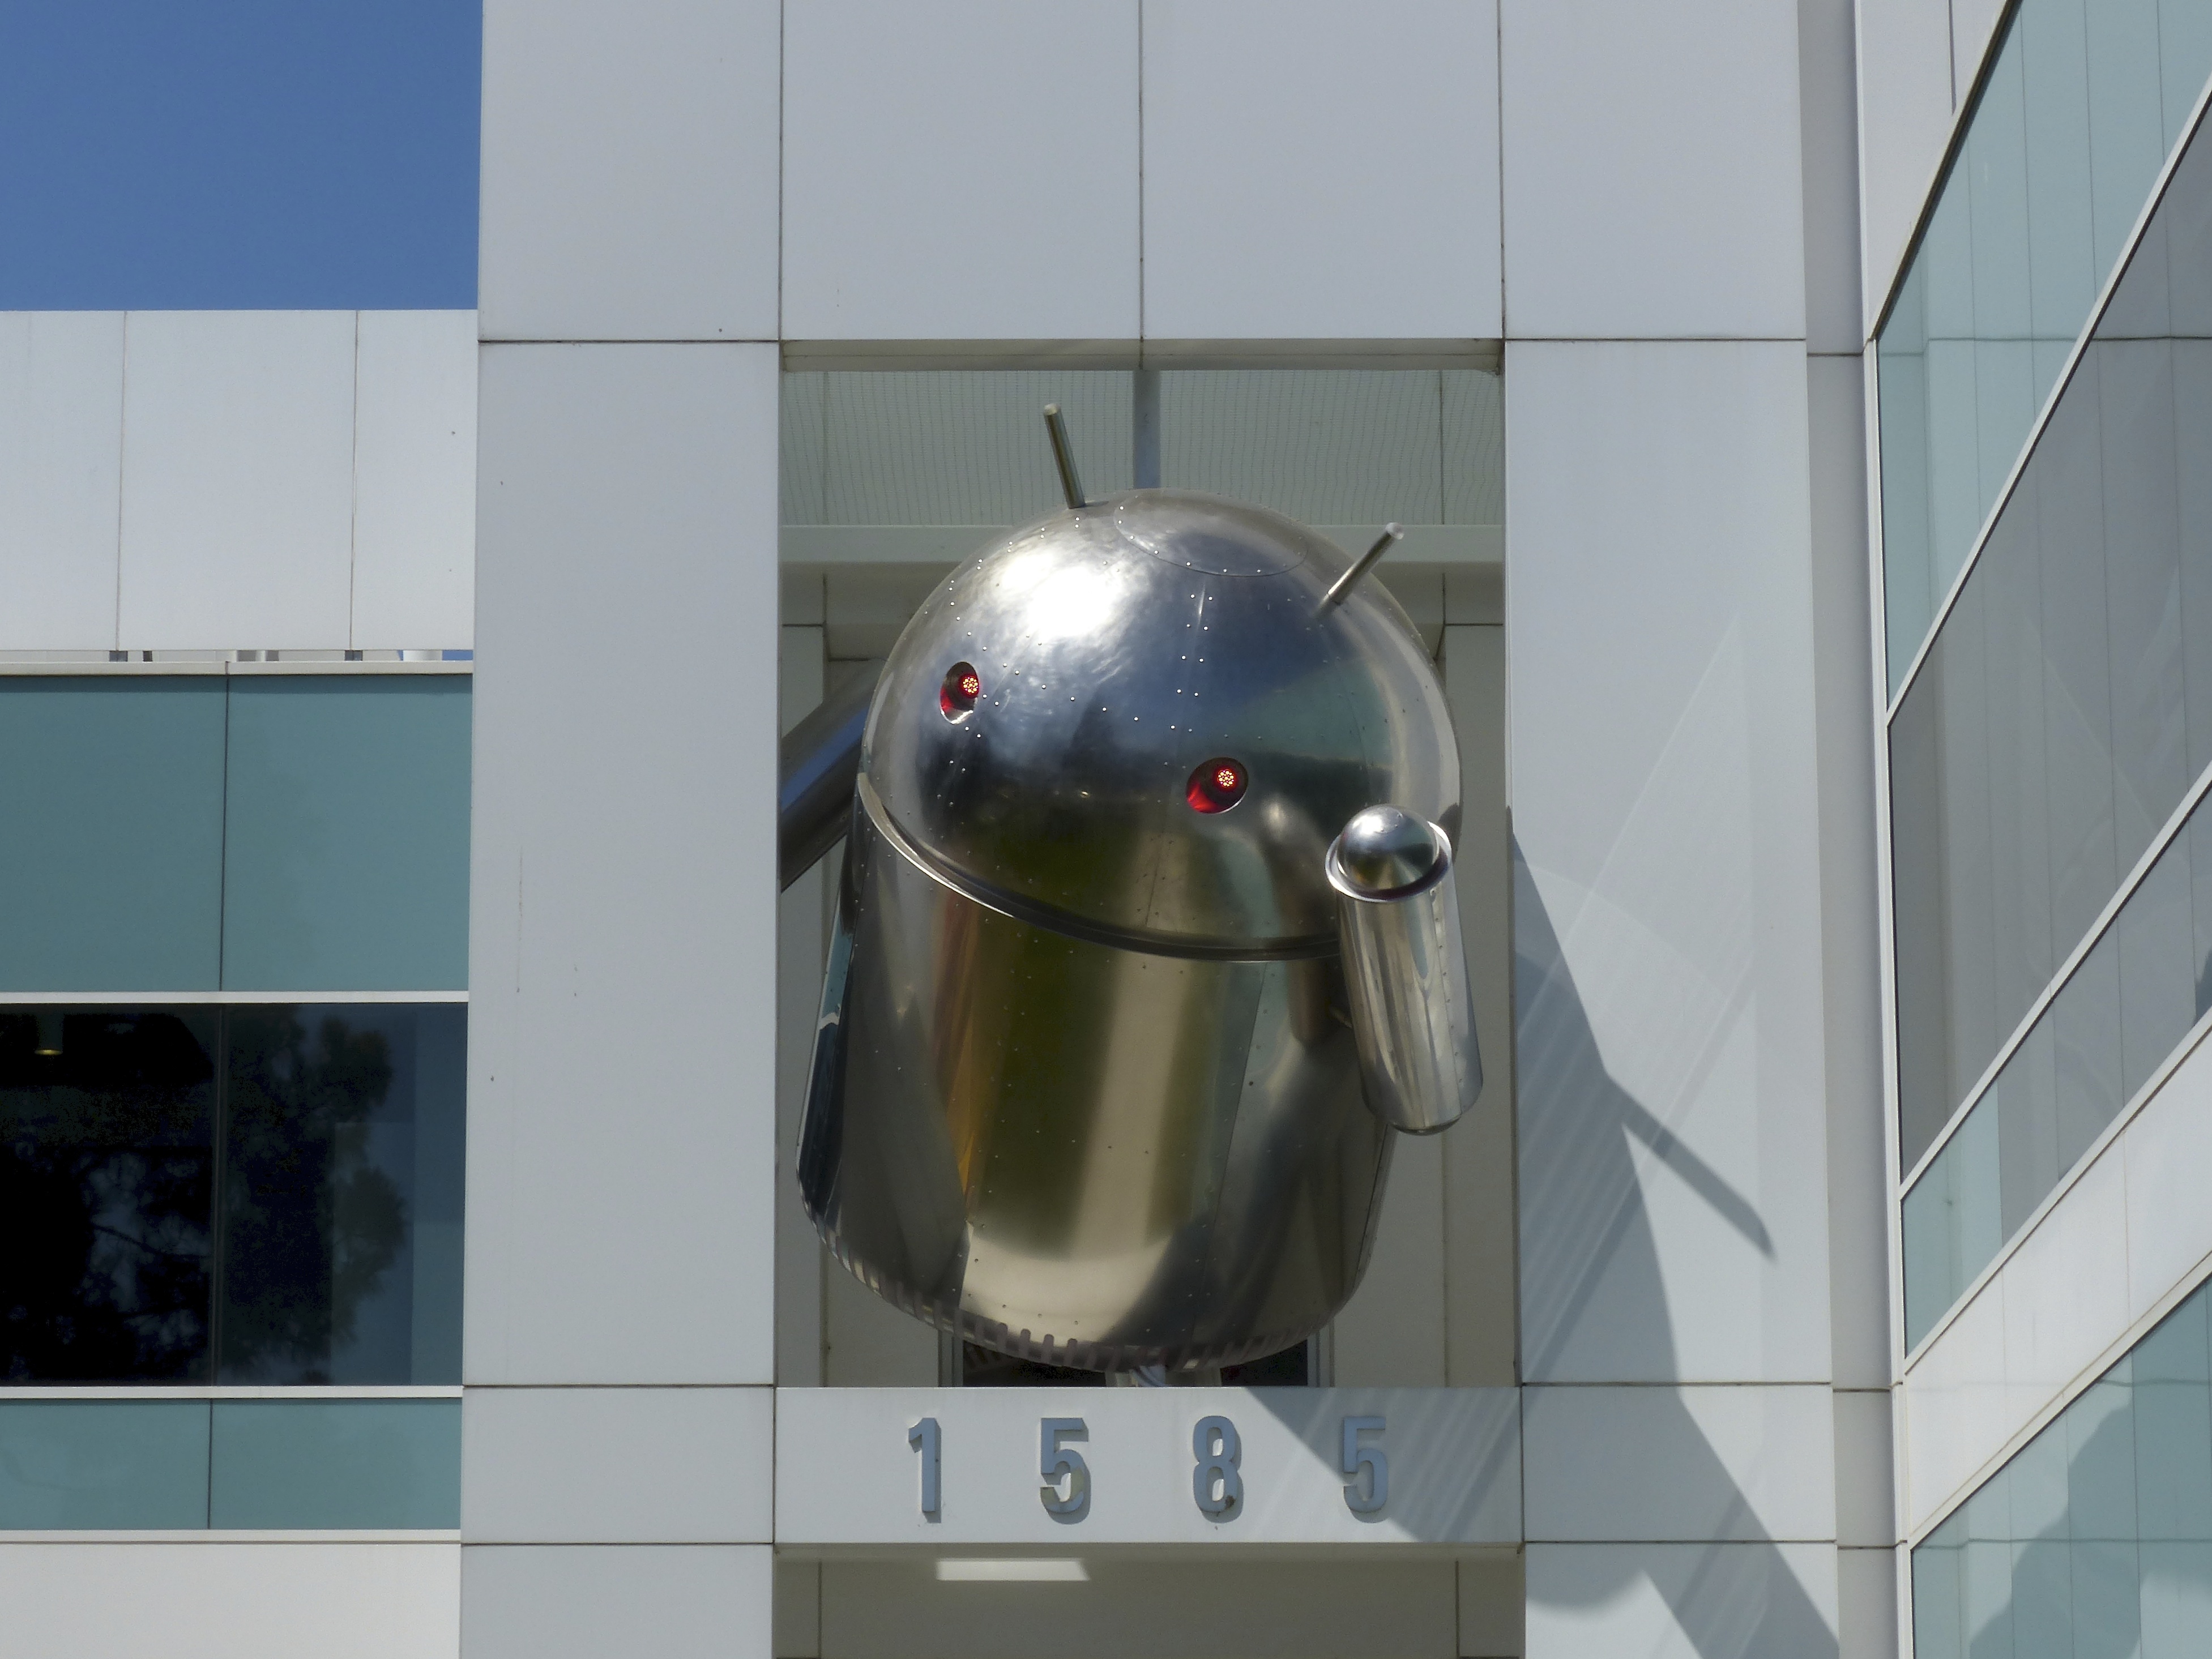
valley, travel, usa, machine, lighting, california, google, paloalto, silicon, android